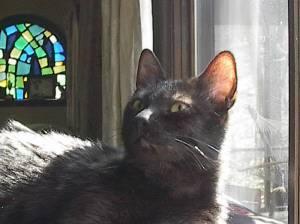
cat